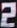
Number: 2